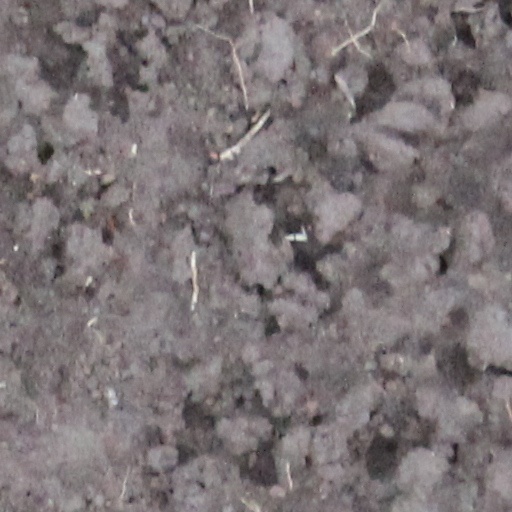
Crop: wheat